Outbound Love

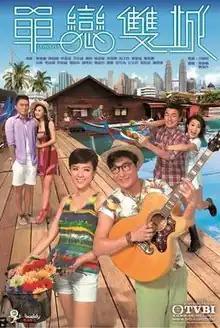
Official poster

Outbound Love (literally "Unrequited Love in Double Cities"), is a Hong Kong romantic comedy serial produced by TVB and Astro. Filming for this series took place in Hong Kong and Malaysia, with Ruco Chan, Aimee Chan, Rosina Lam and Tony Hung as the main cast.